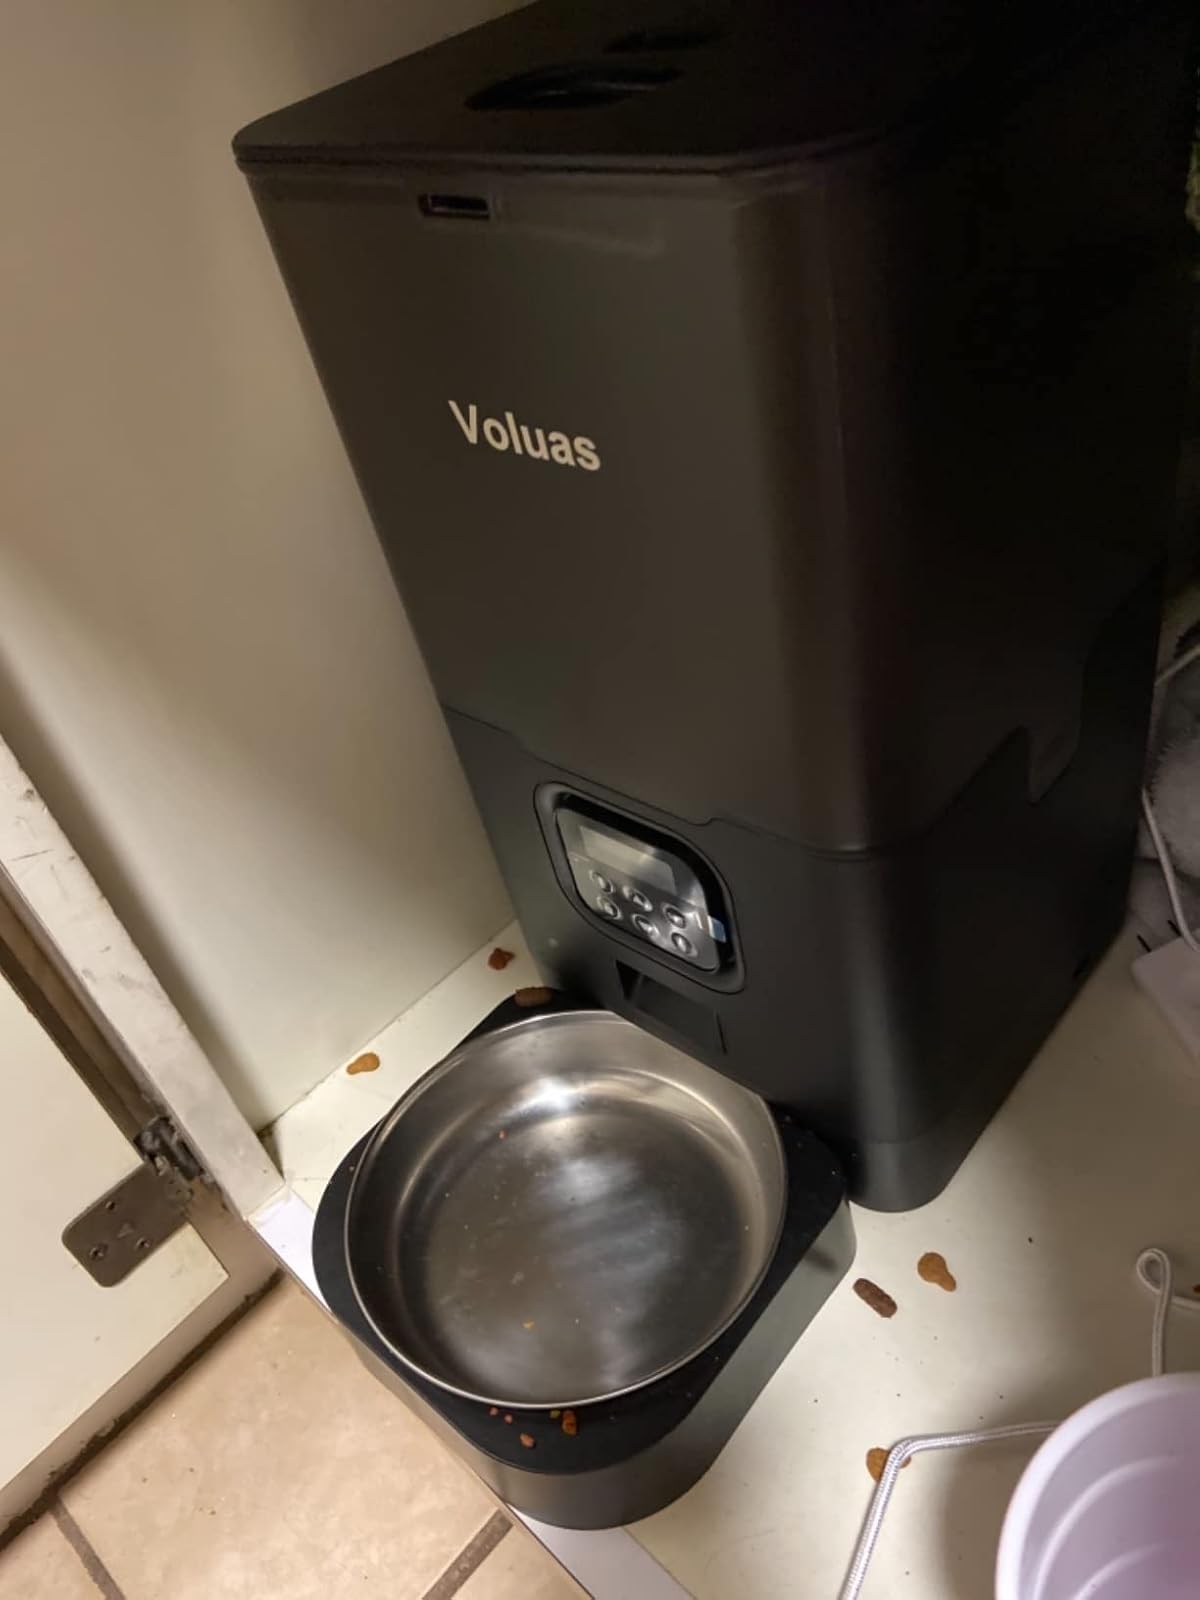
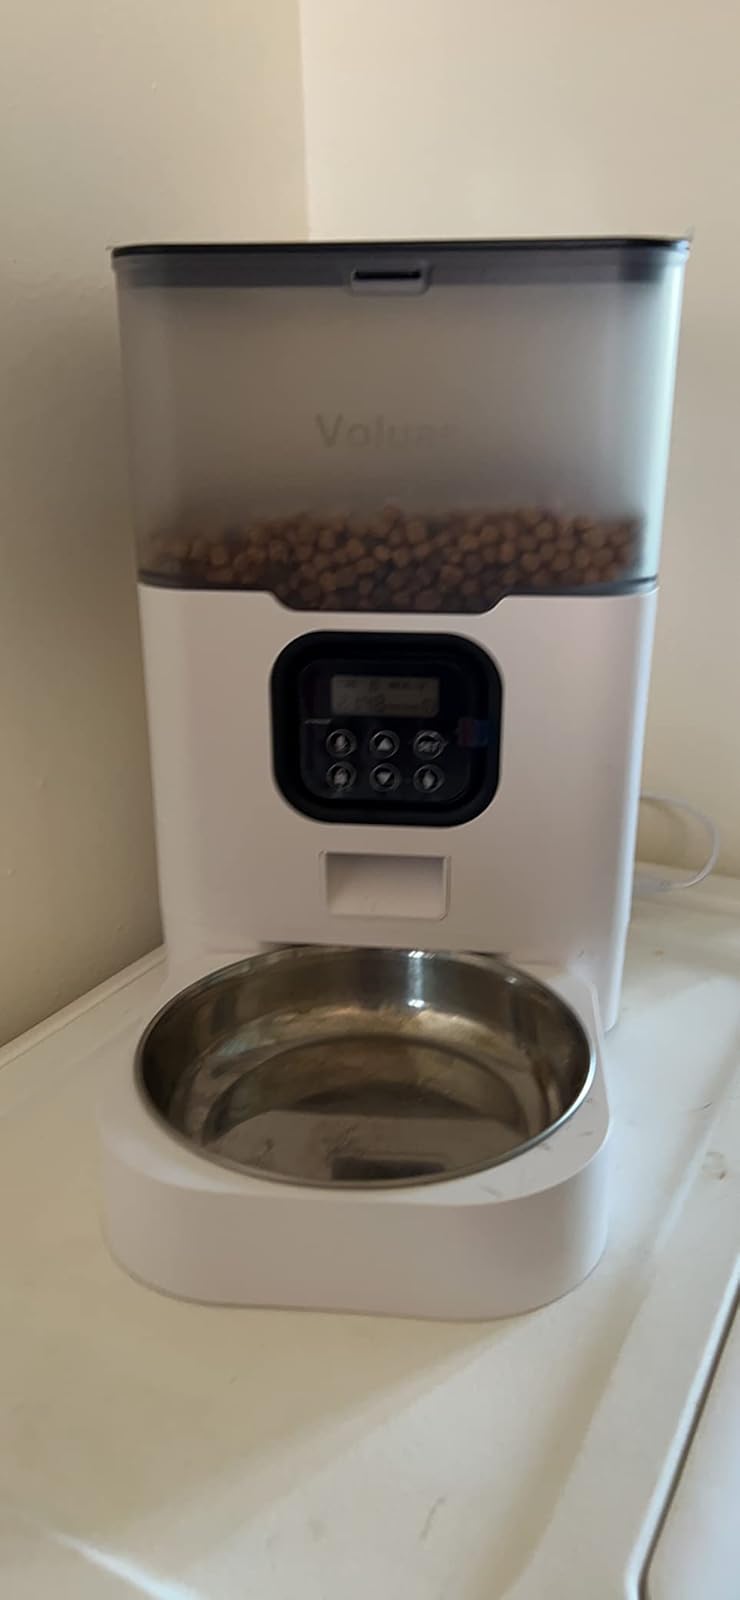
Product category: items_feeder
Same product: no